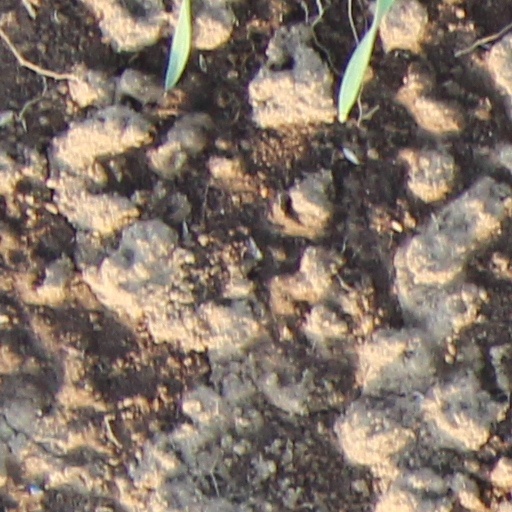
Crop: wheat